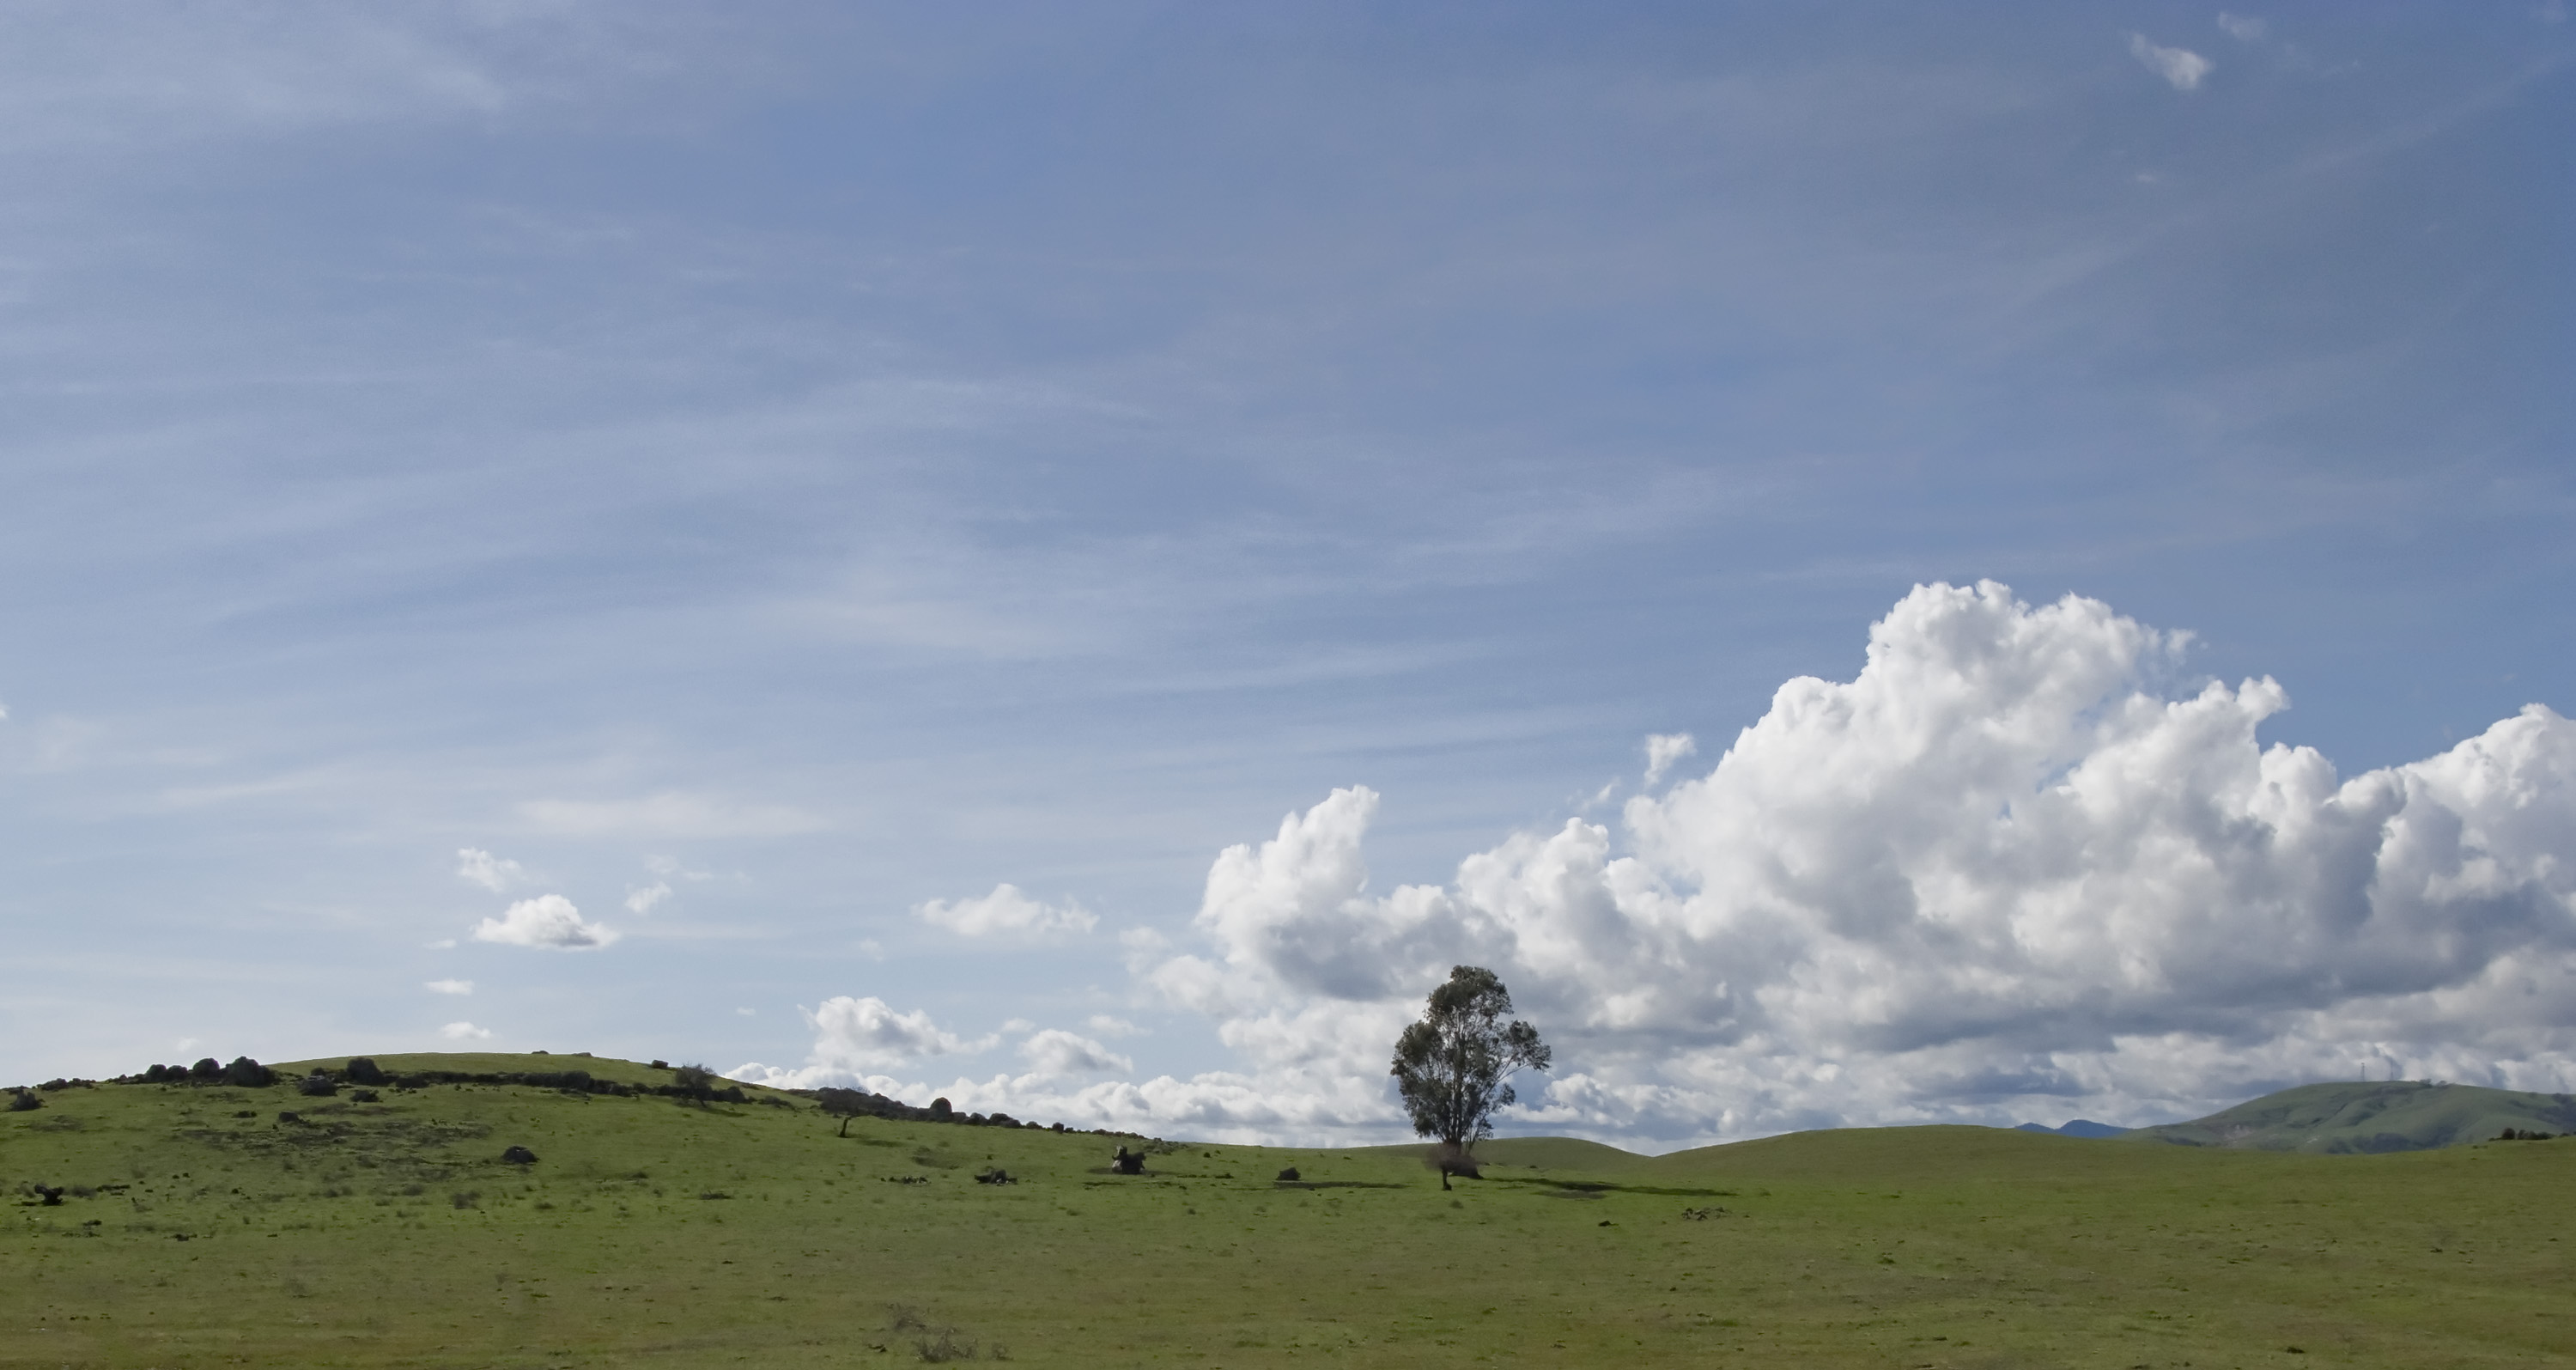
grass, horizon, mountain, cloud, sky, meadow, prairie, hill, wind, mountain range, terrain, ridge, plain, grassland, plateau, habitat, steppe, natural environment, atmosphere of earth, mountainous landforms